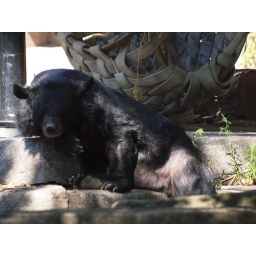
A black bear lounges in the shade at the Milwaukee County Zoo.